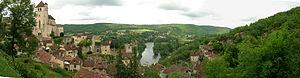
Saint-Cirq-Lapopie, Lot, France
Le Lot est un département du Sud-Ouest de la France, situé dans la région Occitanie qui tire son nom de la rivière Lot. L'Insee et la Poste lui attribuent le code 46. La préfecture et la plus grande ville est Cahors.